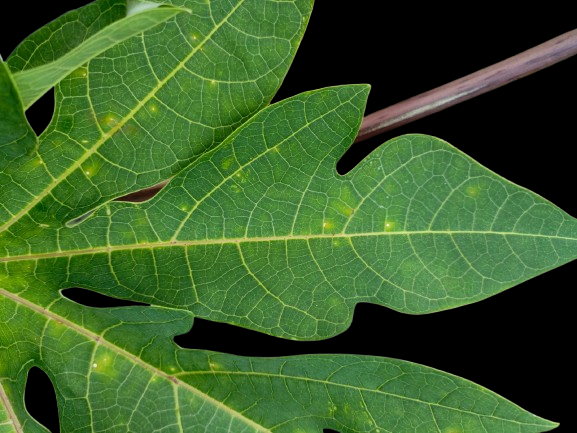
Crop: Papaya
Label: Pathogen_symptoms